AGM-114 Hellfire

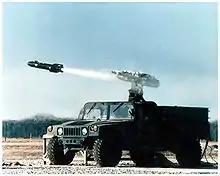
AGM-114 Ground Launched Hellfire-Light (GLH-L) missile system on a modified HMMWV chassis

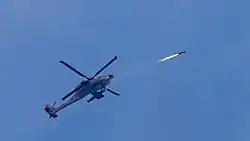
Israeli Air Force Squadron 190 AH-64A Peten Launched Hellfire missile, Gaza–Israel clashes (November 2018)

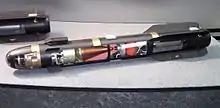
Hellfire II missile exposed through a transparent casing, showing laser homing guidance system in front, copper cone shaped charge explosive in middle, propulsion in the rear

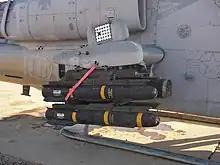
Hellfire missiles on a United States Marine Corps AH-1W Super Cobra

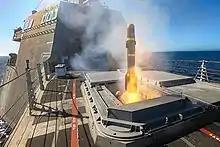
AGM-114L launch from

The system has been tested for use on the Humvee and the Improved TOW Vehicle (ITV). Test shots have also been fired from a C-130 Hercules. Sweden and Norway use the Hellfire for coastal defense and have conducted tests with Hellfire launchers mounted on the Combat Boat 90 coastal assault boat.